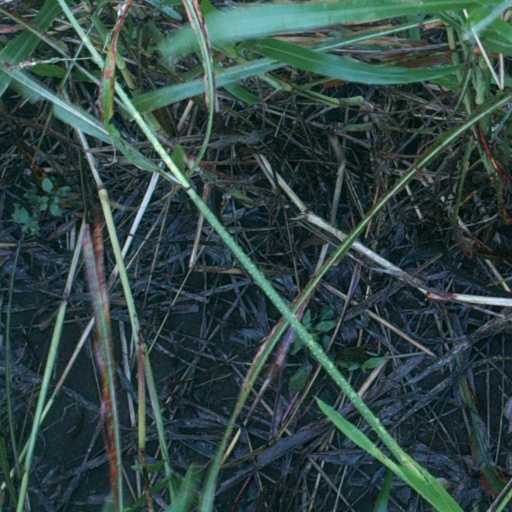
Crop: sorghum